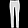
Label: Trouser